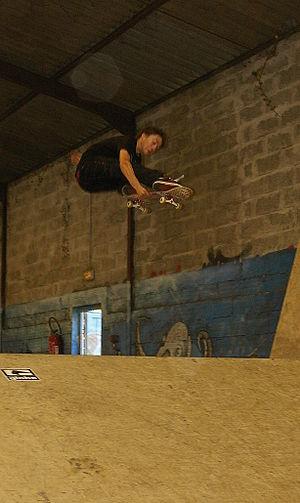
En skateboard, le melon est une figure qui consiste à attraper la planche à l'arrière avec la main de devant. Ce trick peut se faire partout.